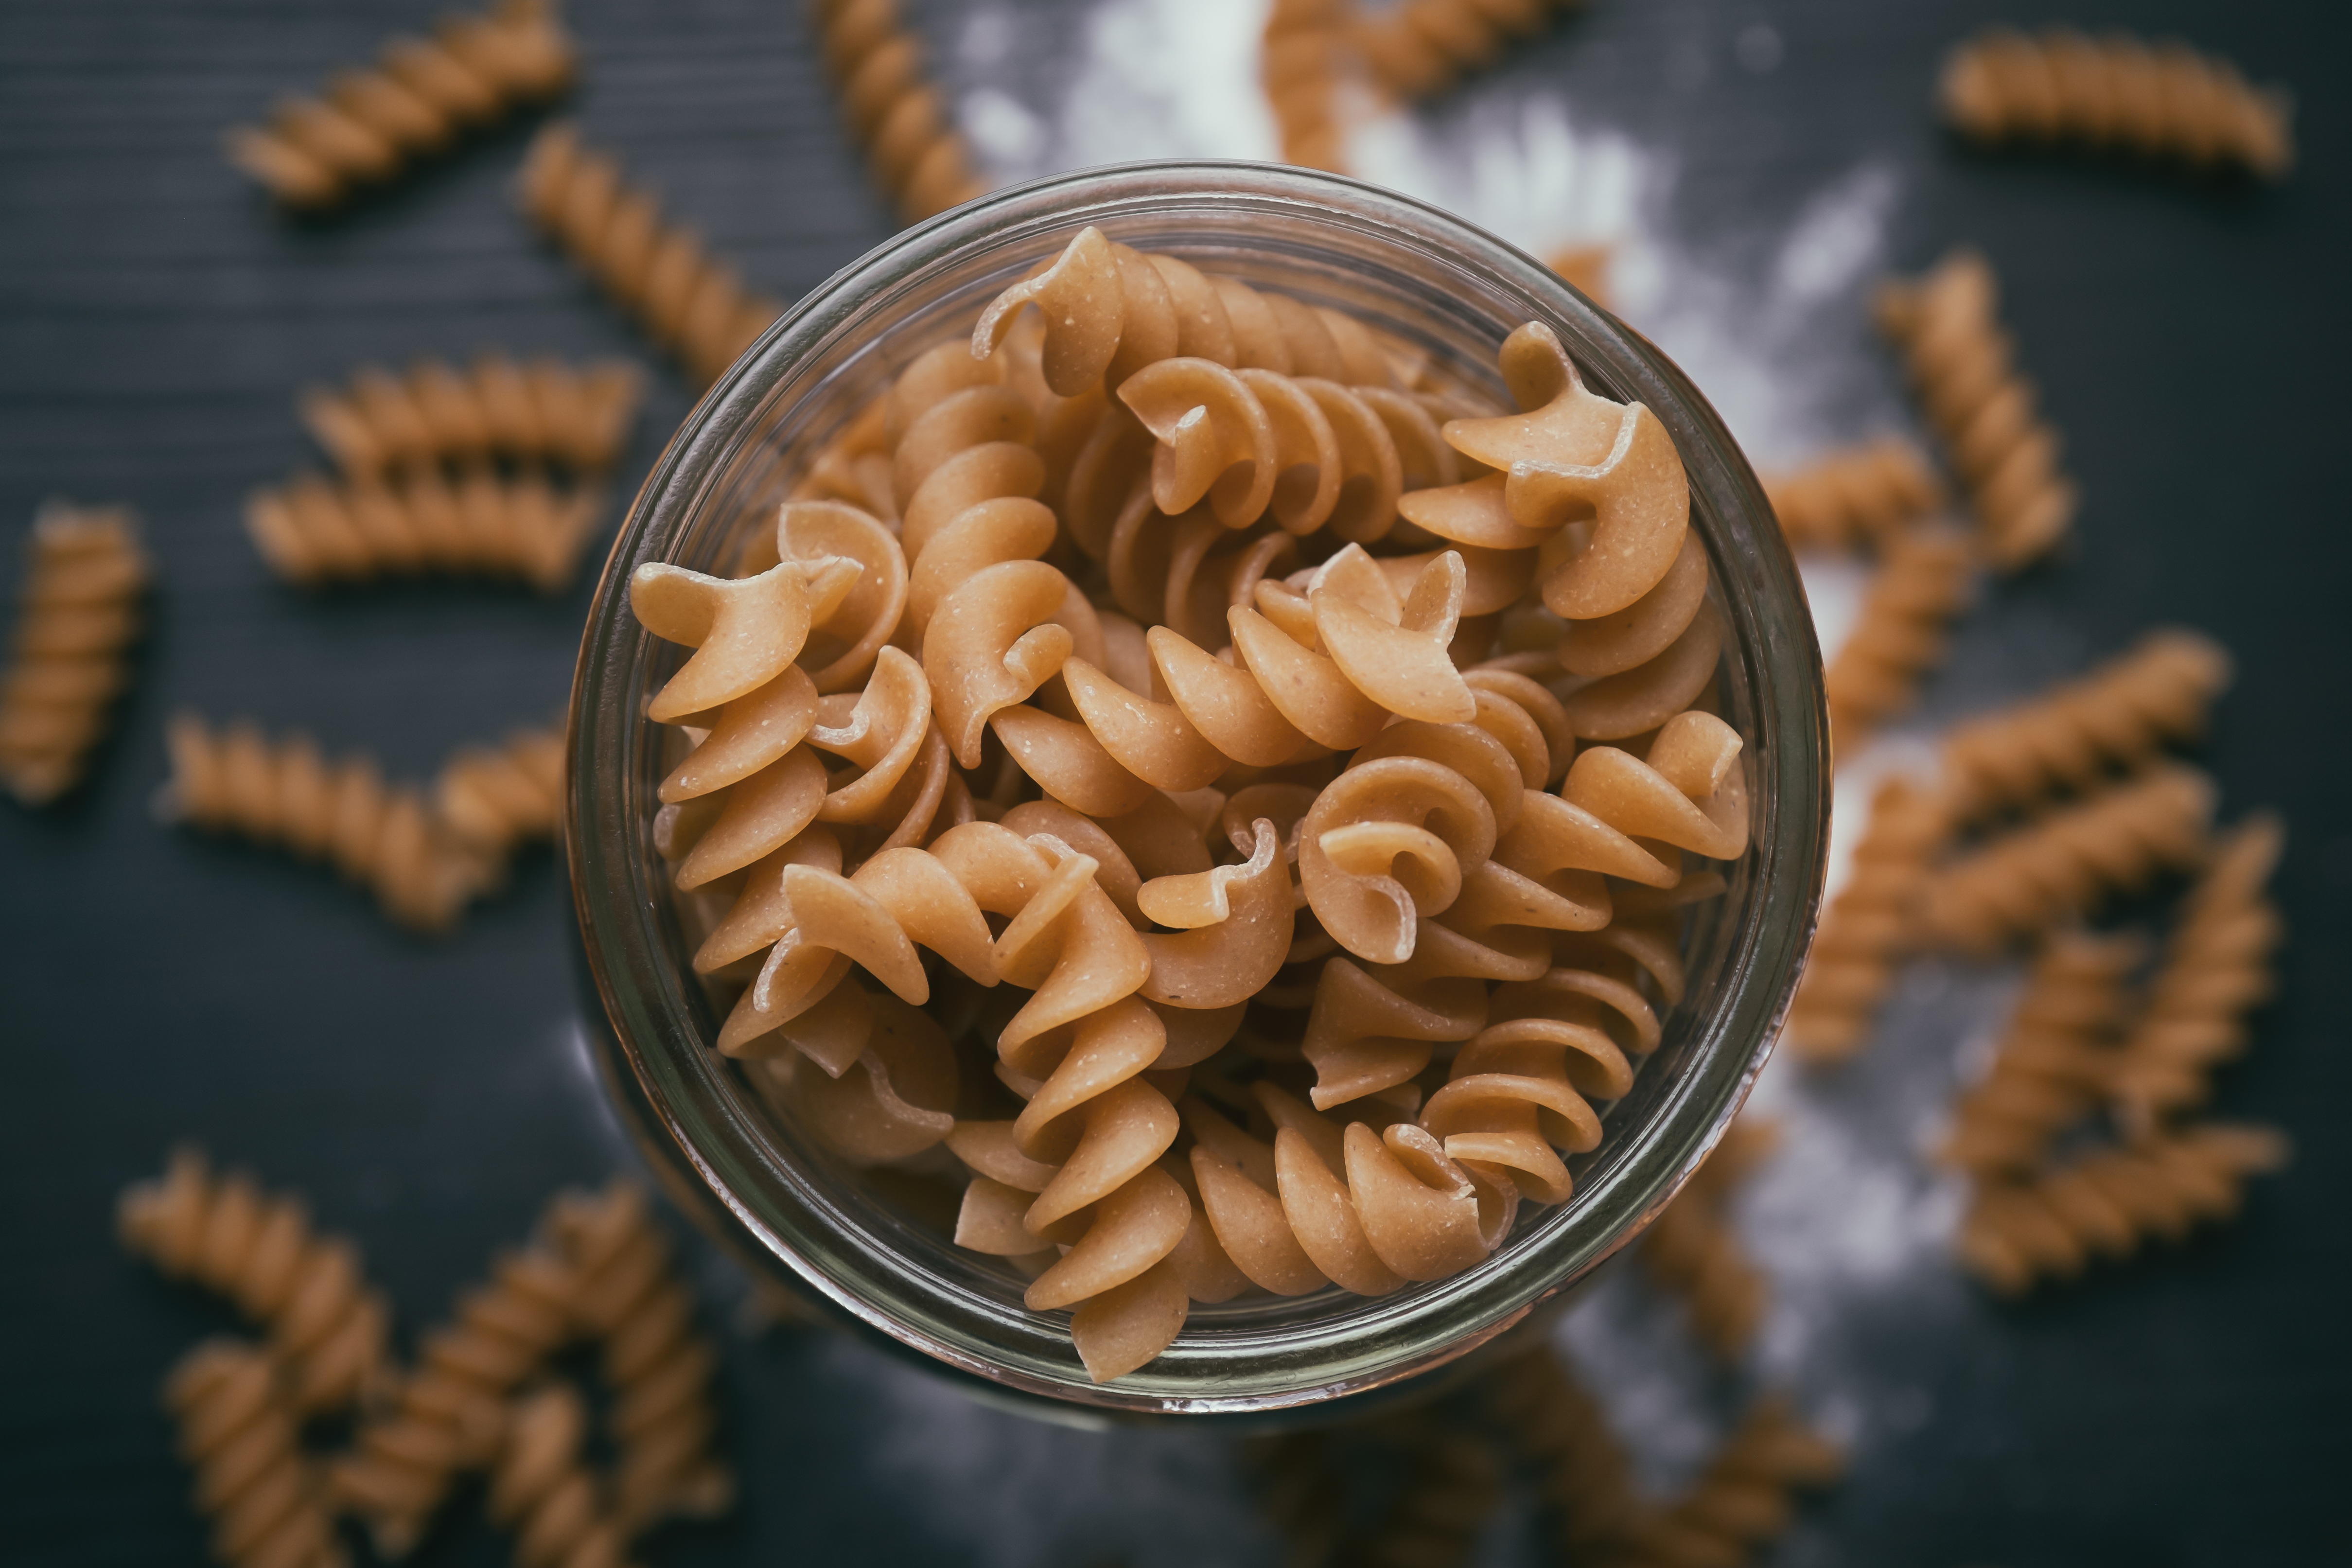
dish, meal, food, produce, brown, beverage, dessert, cuisine, pasta, noodle, flavor, snack food